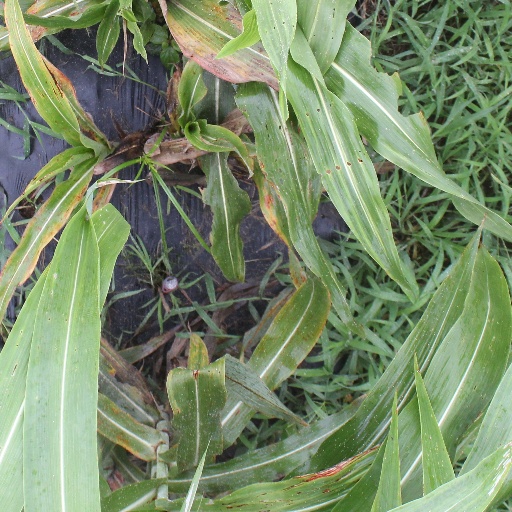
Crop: sorghum